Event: Nepal Earthquake
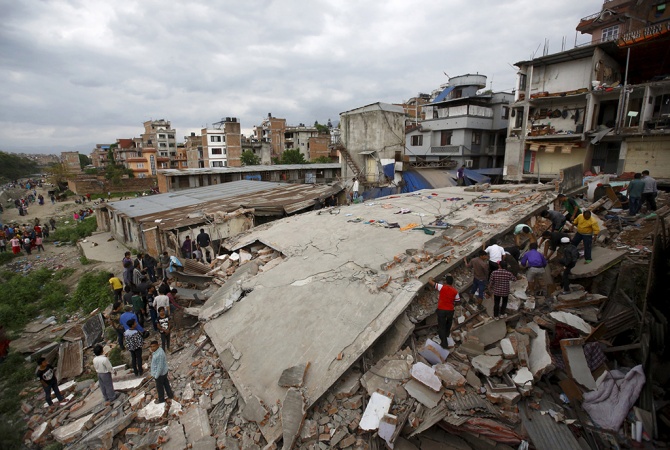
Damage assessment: damage